Avenida Callao

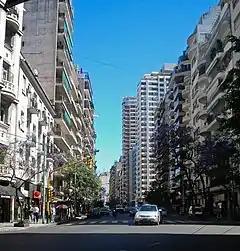
View of Avenida Callao from the north.

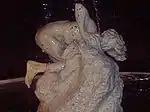
Luisa Isella de Motteau's "Thirst" (1914).

Callao Avenue is one of the principal thoroughfares in Buenos Aires, Argentina.